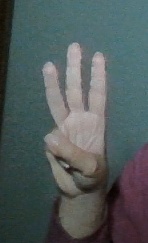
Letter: thaa